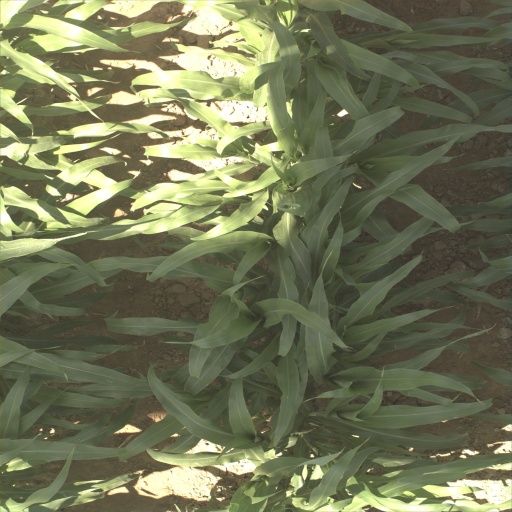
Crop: sorghum